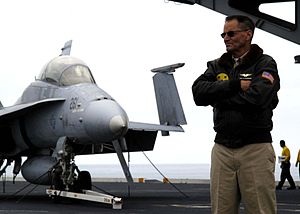
Sam Shepard
Sam Shepard i filmen Stealth, 2004
Sam Shepard var amerikansk dramatiker, manuskriptforfatter, forfatter og skuespiller.